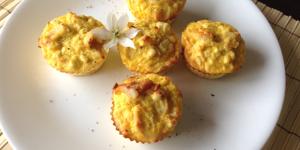
muffins de pollo y queso